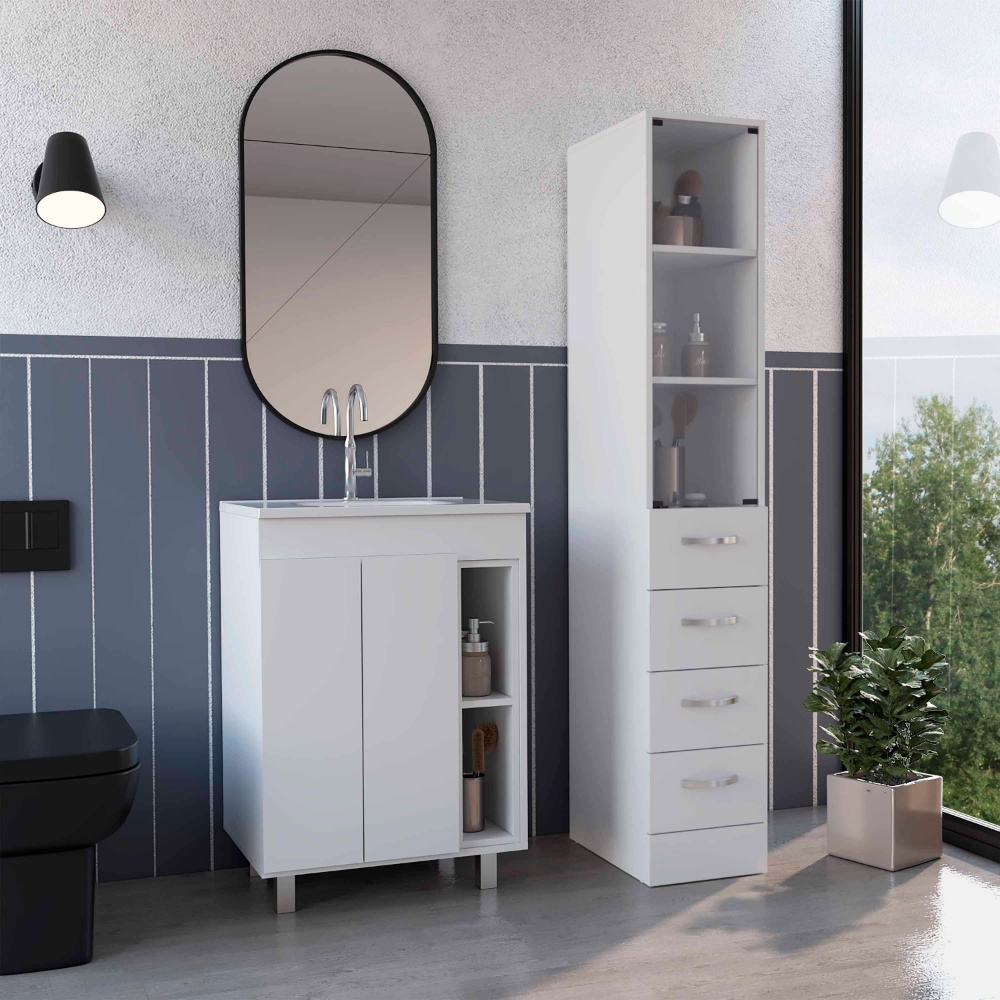
Montana 2 Piece Bathroom Set, Acra Free Standing Vanity + Magna Linen Cabinet , White
Brand: Yeah Depot
Details: Included 3 Packages: Sub-item 1: Package Quantity:1, Package Size:34*21.3*7.87 in, 44 lb Sub-item 2: Package Quantity:1, Package Size:28*22.5*9.55 in, 44 lb Sub-item 3: Package Quantity:1, Package Size:67.76*21.8*5.6 in, 89.29 lb Product Features: Interlocking Mechanism: A crucial feature of ready-to-assemble wood furniture is an efficient and secure interlocking mechanism. This allows the pieces to fit together easily, reducing the need for tools and ensuring a stable and sturdy final product. The interlocking system should be intuitive and user-friendly to make the assembly process as smooth as possible. Pre-drilled Holes: Pre-drilled holes in the wood pieces can significantly speed up the assembly process. These holes ensure precise alignment and placement of screws, reducing the risk of mistakes and making it easier for customers to put the furniture together correctly. This feature is especially important for those who may not have extensive DIY skills. Clear Assembly Instructions: Comprehensive and easy-to-follow assembly instructions are a must-have for any ready-to-assemble wood furniture. Providing clear step-by-step guides with visual aids can significantly improve the user experience and help customers complete the assembly without frustration. Including QR codes or links to online videos can further enhance the guidance and support available. High-Quality Materials: Although the furniture is designed for DIY assembly, using high-quality wood materials is essential to ensure the durability and longevity of the finished product. Choosing sturdy and well-finished wood will not only result in an attractive piece of furniture but also contribute to the overall satisfaction of the customer with their purchase.
Category: Furniture > Cabinets & Storage > Vanities > Bathroom Vanities > Bathroom Vanity Sets